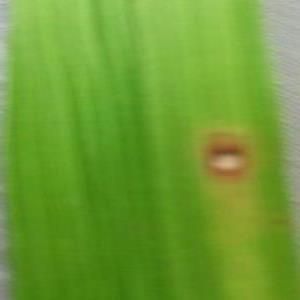
Disease: Blast